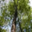
Label: maple_tree